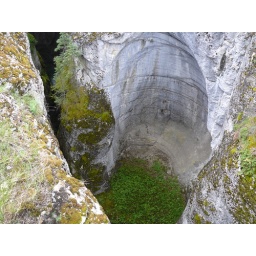
The rock walls were slowly worn down by the river to create this concave pattern in the rock.